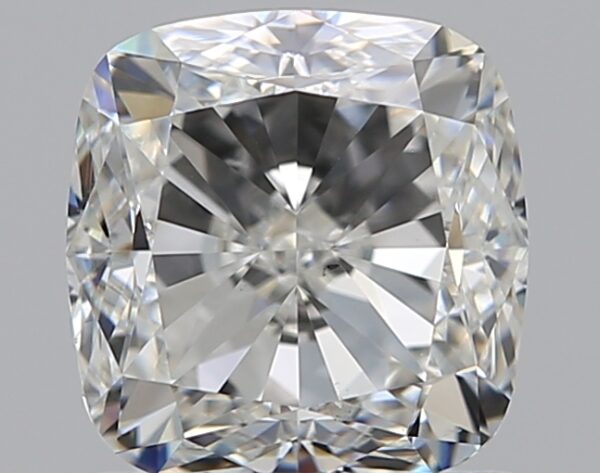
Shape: cushion
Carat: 1.2
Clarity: VS2
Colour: H
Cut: VG
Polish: EX
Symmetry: EX
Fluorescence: N
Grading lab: GIA
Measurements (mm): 5.84 x 5.65 x 3.95